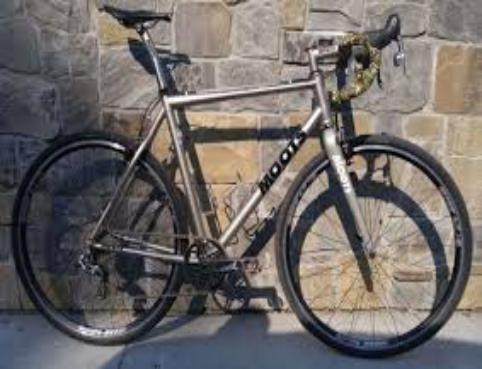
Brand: moots cycles
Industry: Transportation